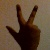
The image shows a hand gesture representing the number 3 in Indian Sign Language.